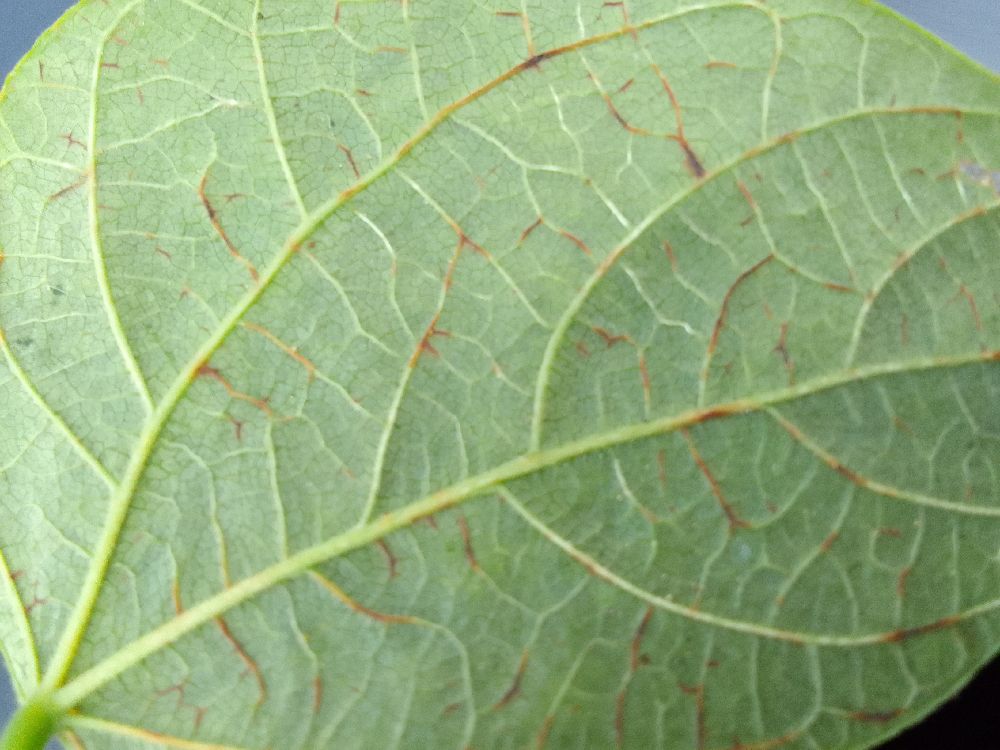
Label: anthracnose